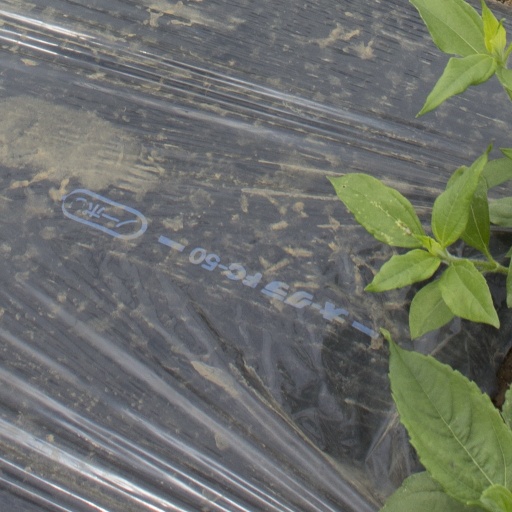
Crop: Jerusalem artichoke